Ida Tarbell

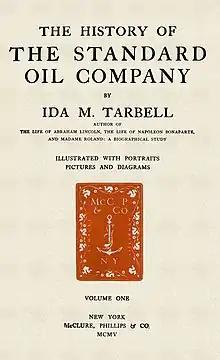
Tarbell's "History of the Standard Oil Company" (1904) became a bestseller

Tarbell left school seeking to contribute to society but unsure of how to do so, she became a teacher. Tarbell began her career as headmistress at Poland Union Seminary in Poland, Ohio in August 1880. The school was both a high school and provided continuing education courses for local teachers. Tarbell taught classes in geology, botany, geometry, and trigonometry as well as languages: Greek, Latin, French, and German. After two years, she realized teaching was too much for her, and she returned home. She was exhausted by the workload and exasperated by the low wages which meant she had to borrow money from her parents.